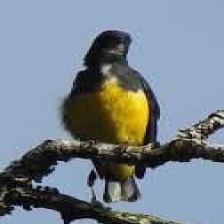
Species: YELLOW BELLIED FLOWERPECKER
Scientific name: DICAEUM MELANOXANTHUM